Comai County

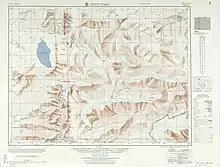
Trigu Tsho (1954)

Comai County is a county of Shannan located in the south-east of the Tibet Autonomous Region, China.